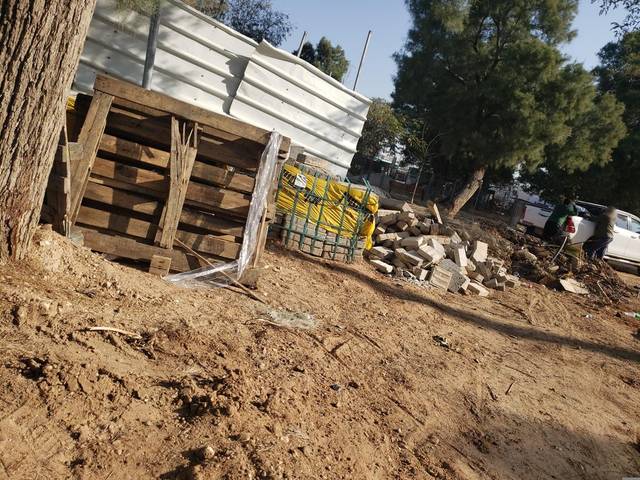
Region: Israel
Coordinates: 32.067, 34.764